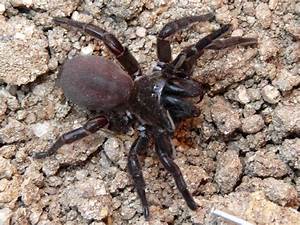
Label: spider